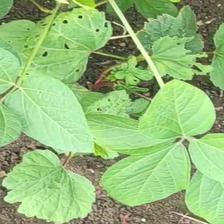
Weed species: Little_Mallow(Malva parviflora)